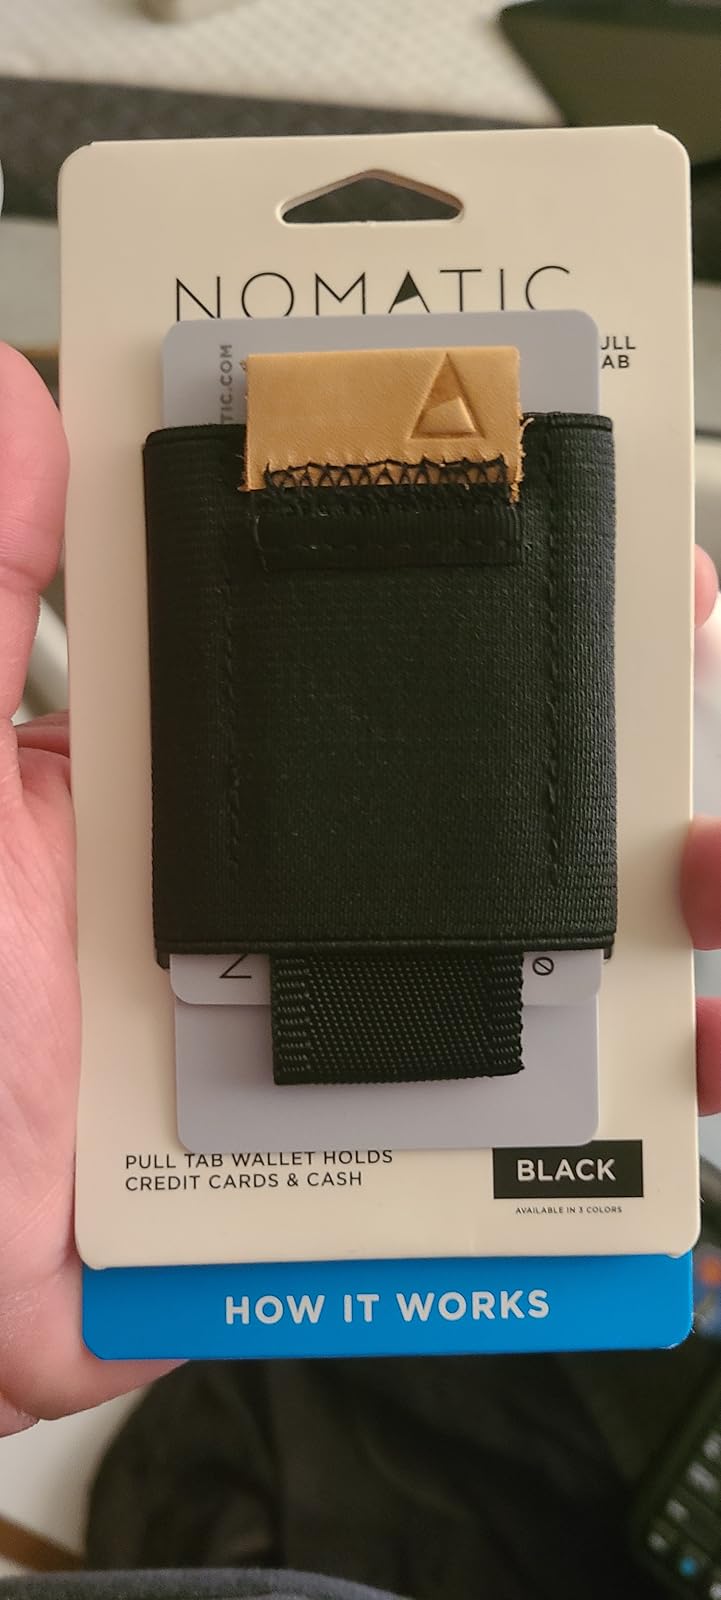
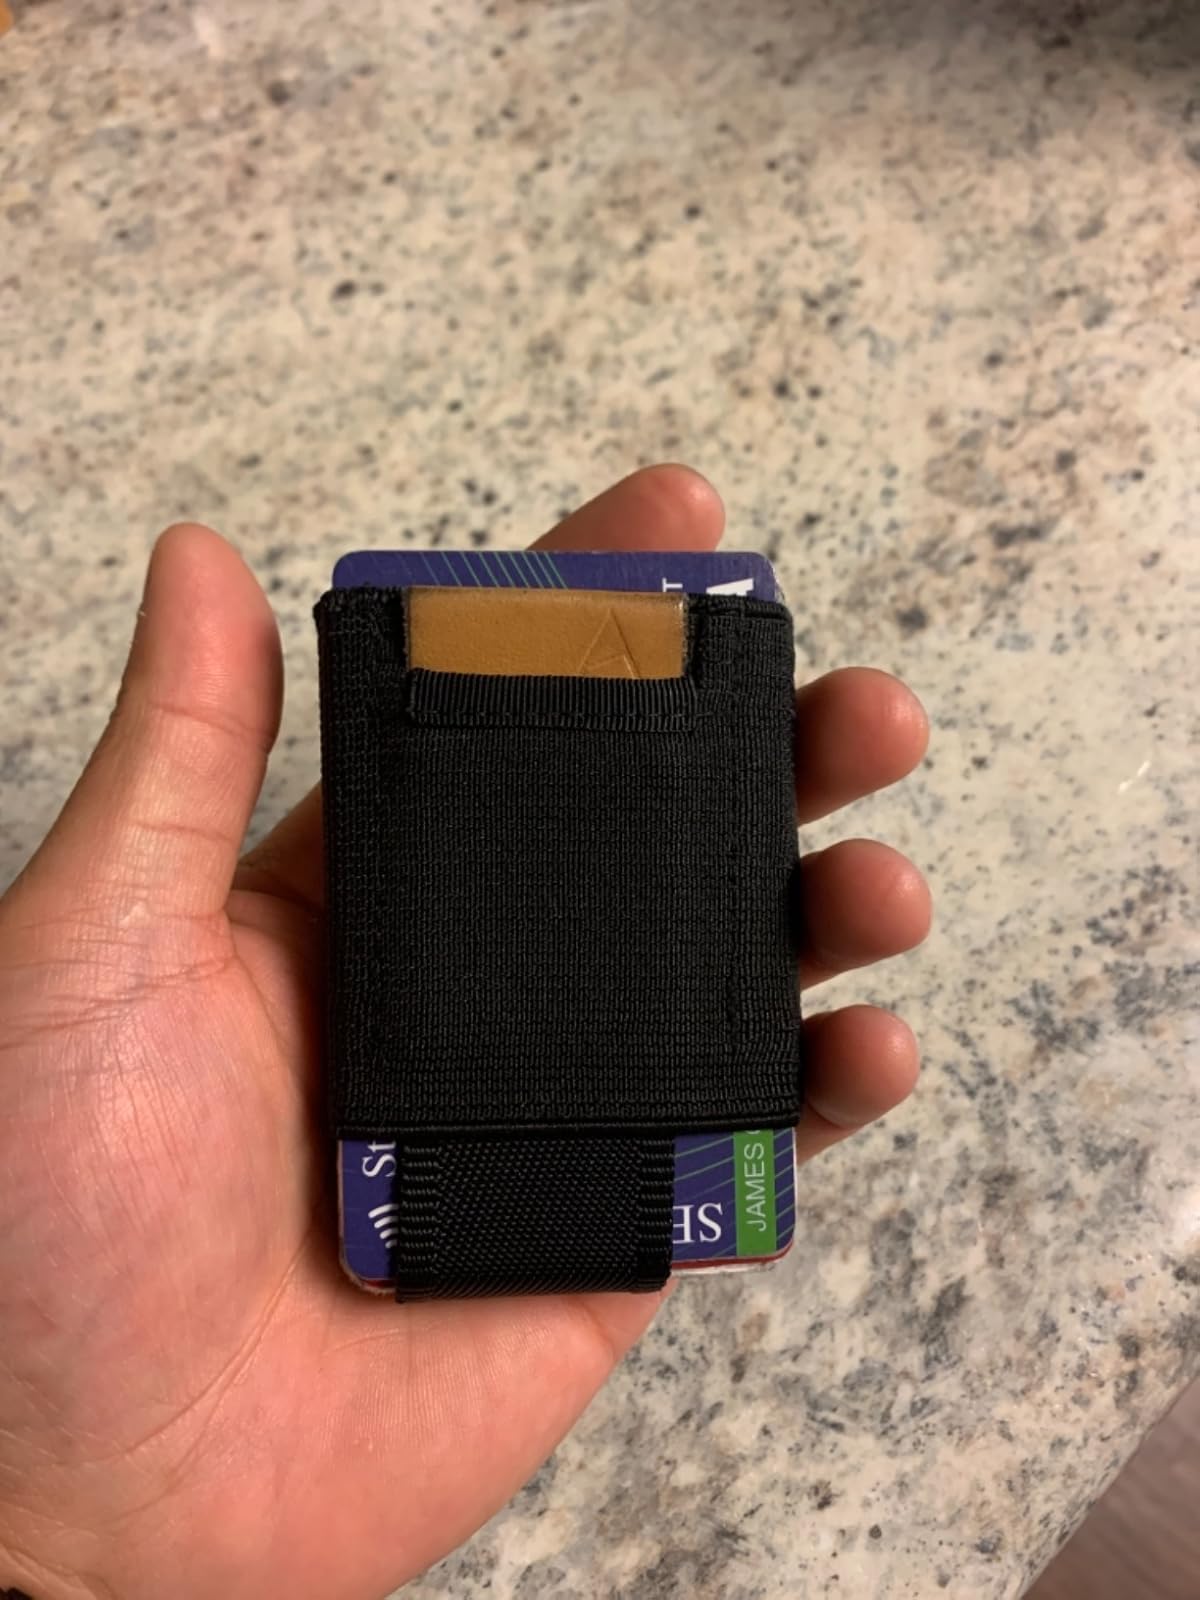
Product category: accessories_wallet
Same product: yes